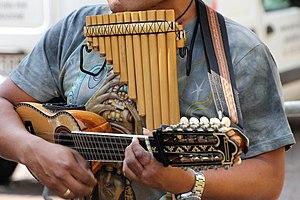
Le charango est un instrument de musique à cordes pincées des peuples autochtones des Andes, inspiré des diverses formes de guitares anciennes apportées par les colons espagnols au XVIᵉ siècle. Il est peut-être originaire de la ville bolivienne de Potosí ou de la ville d'Ayacucho au Pérou au XVIIIᵉ siècle.